Convoy rescue ship

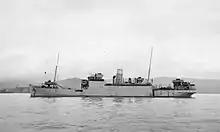
"Rathlin"

During the Second World War, designated convoy rescue ships accompanied some Atlantic convoys to rescue survivors from ships that had been attacked. Rescue ships were typically small freighters with passenger accommodation converted to rescue service. This involved enlarging galley and food storage areas and providing berthing and sanitary facilities for approximately 150 men. Preparation for service included the installation of scrambling nets along the sides, and the substitution of boats suitable for open sea work for normal lifeboats. Rescue ships normally included a small operating room for an embarked naval doctor and sick bay staff.